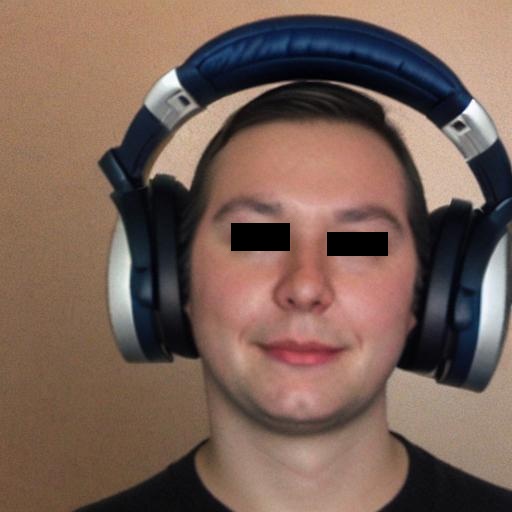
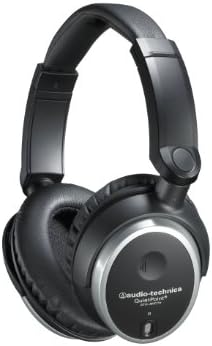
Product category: headphones
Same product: no